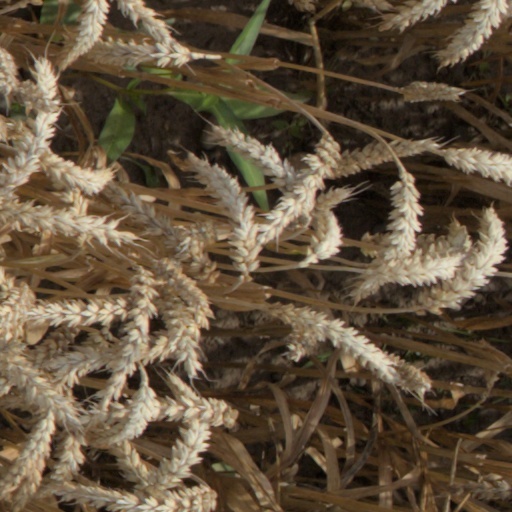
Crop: wheat